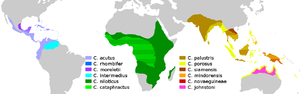
Crocodylus est un genre de crocodiliens de la famille des Crocodylidae.